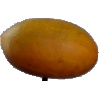
Label: Cucumber Ripe 2